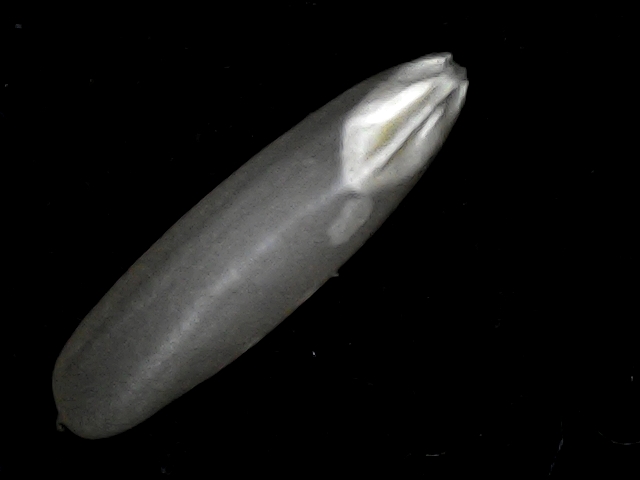
Rice variety: BRRI102